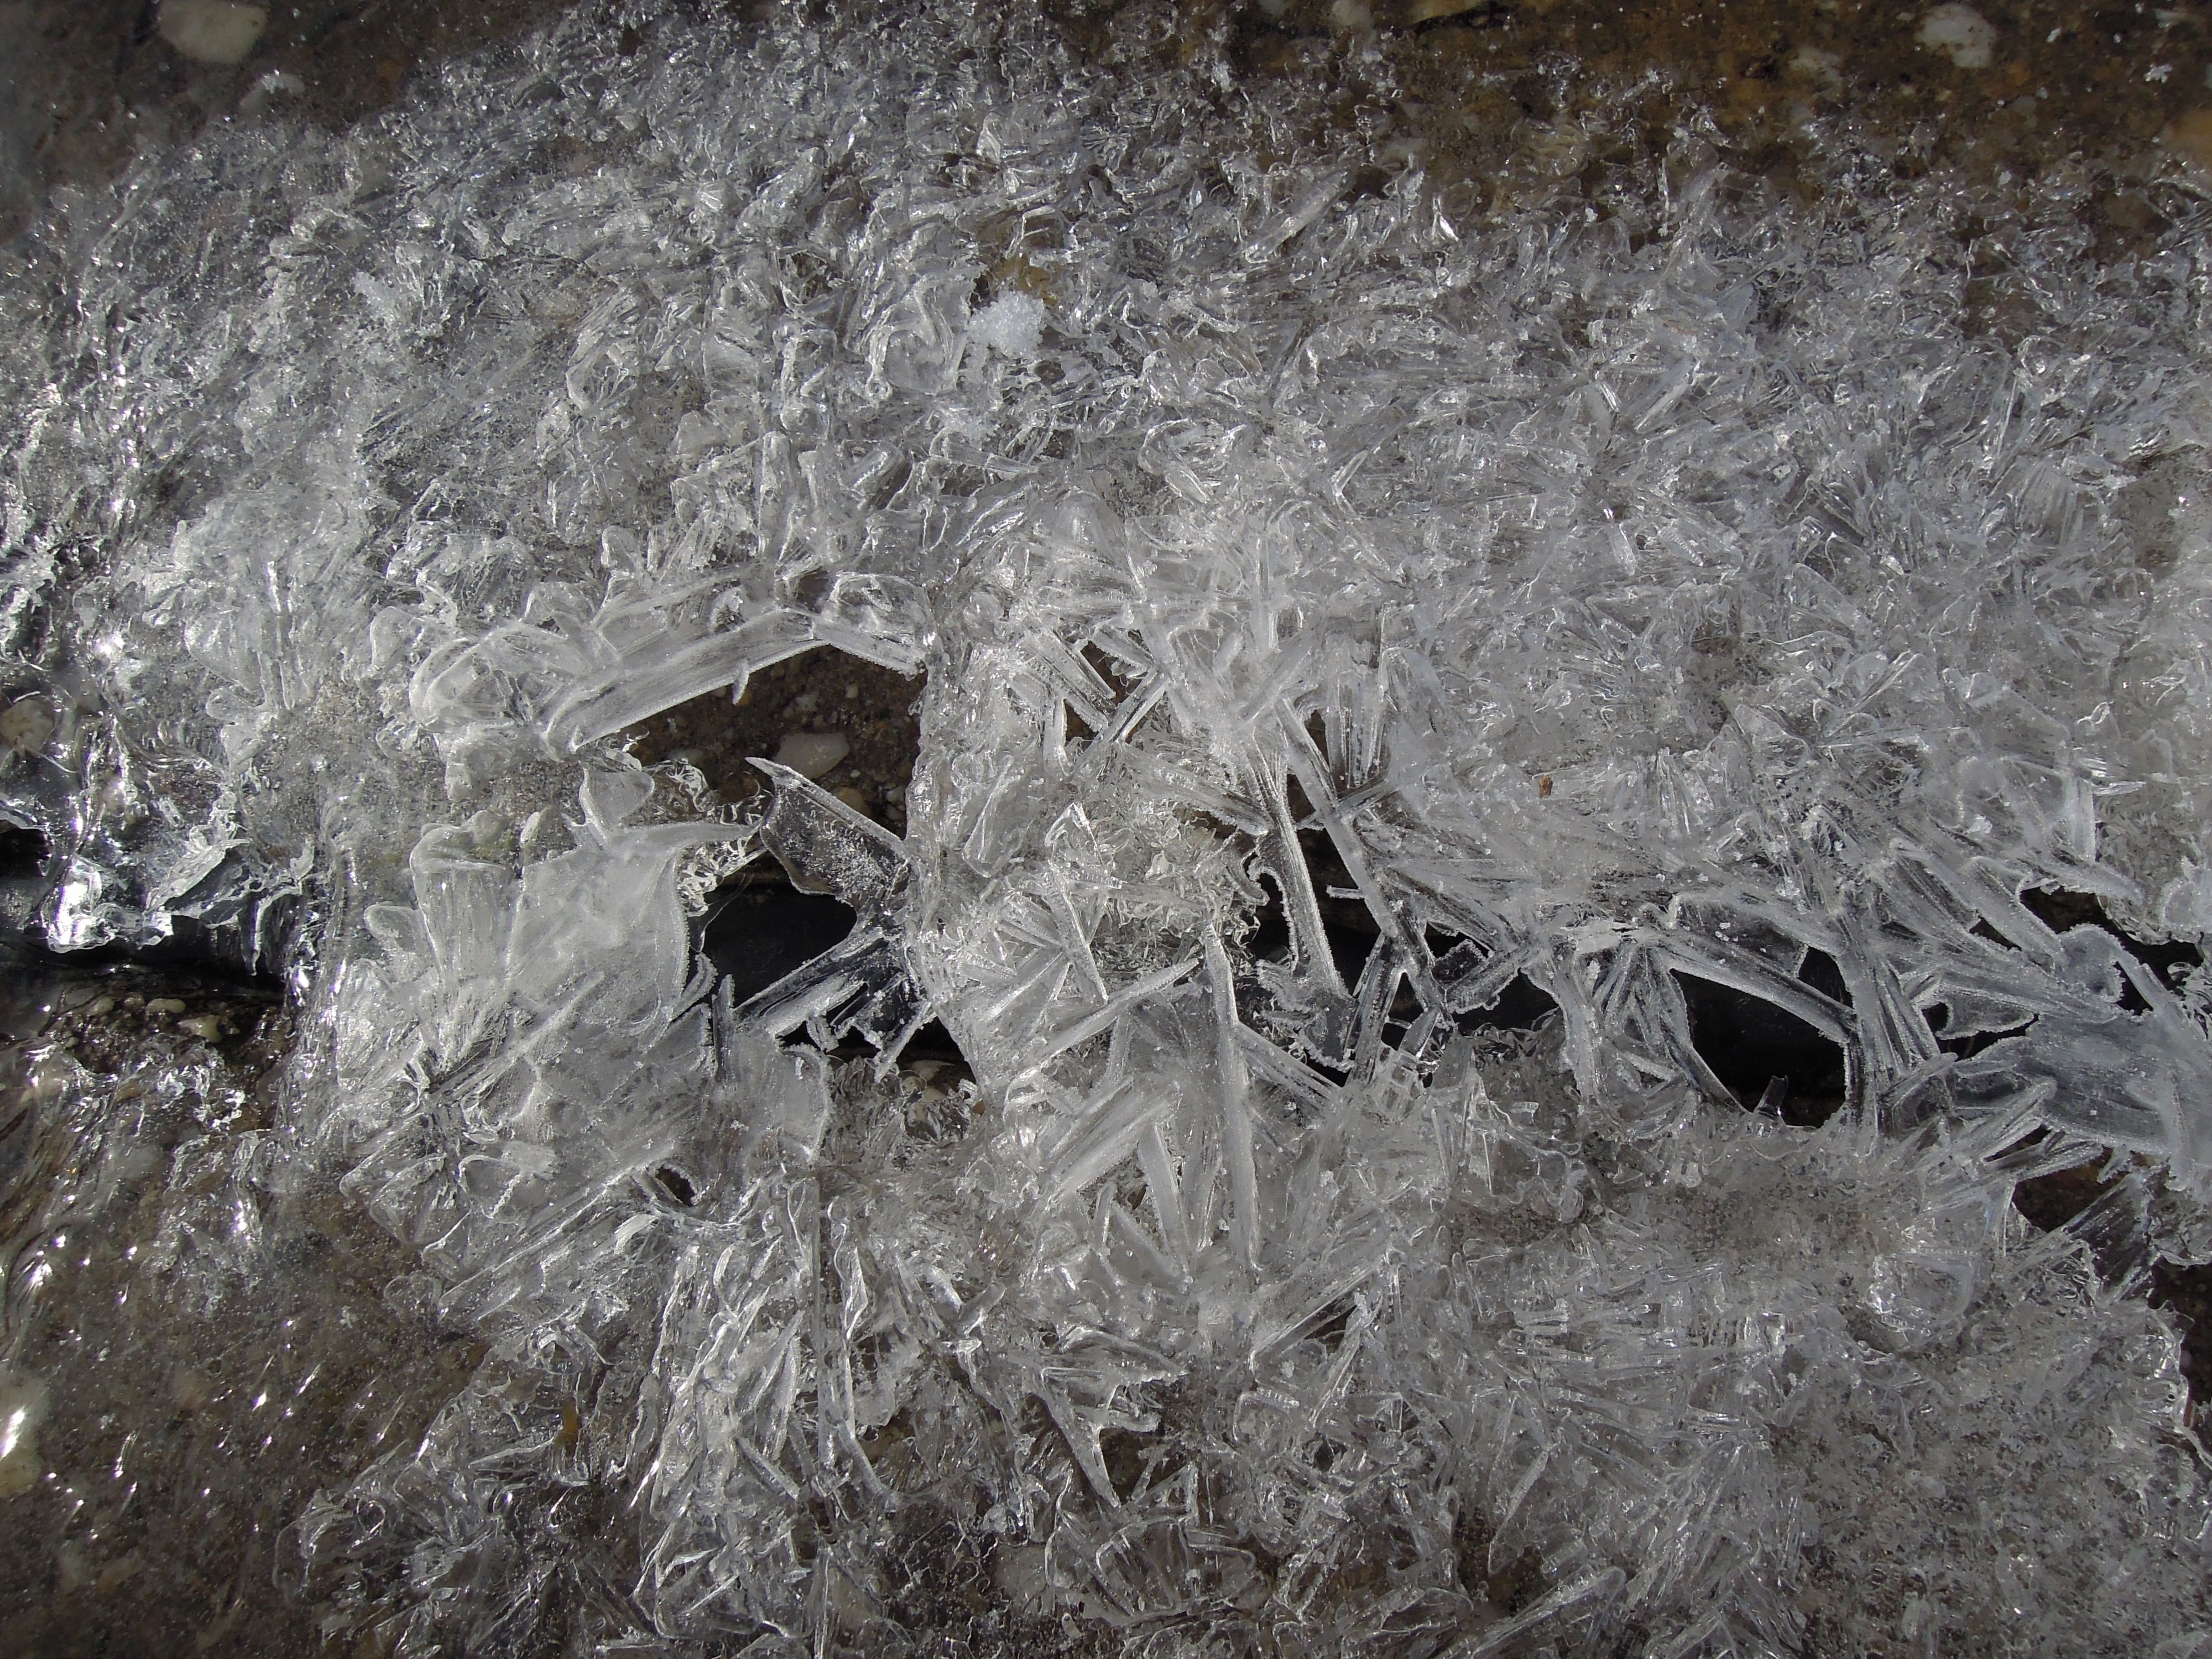
water, rock, snow, cold, winter, texture, frost, formation, ice, soil, frozen, material, freezing, froat